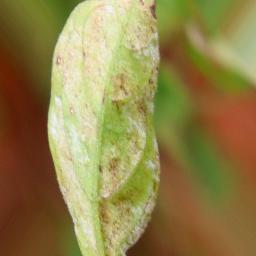
Label: powdery mildew